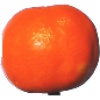
Label: Clementine 1